AccuWeather

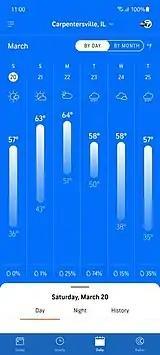
The AccuWeather app on Android

AccuWeather provides weather information for Bloomberg Television and United Stations Radio Networks (previously through Westwood One until 2009). AccuWeather's broadcast meteorologist Jim Kosek became an internet sensation in 2010 due to what the company describe as his "all-out, manic style" announcements, e.g. of a blizzard forecast as a "snowmaggedon". AccuWeather's Chief Meteorologist is Jonathan Porter. Elliot Abrams retired from AccuWeather in 2019 after working at AccuWeather for more than 50 years.